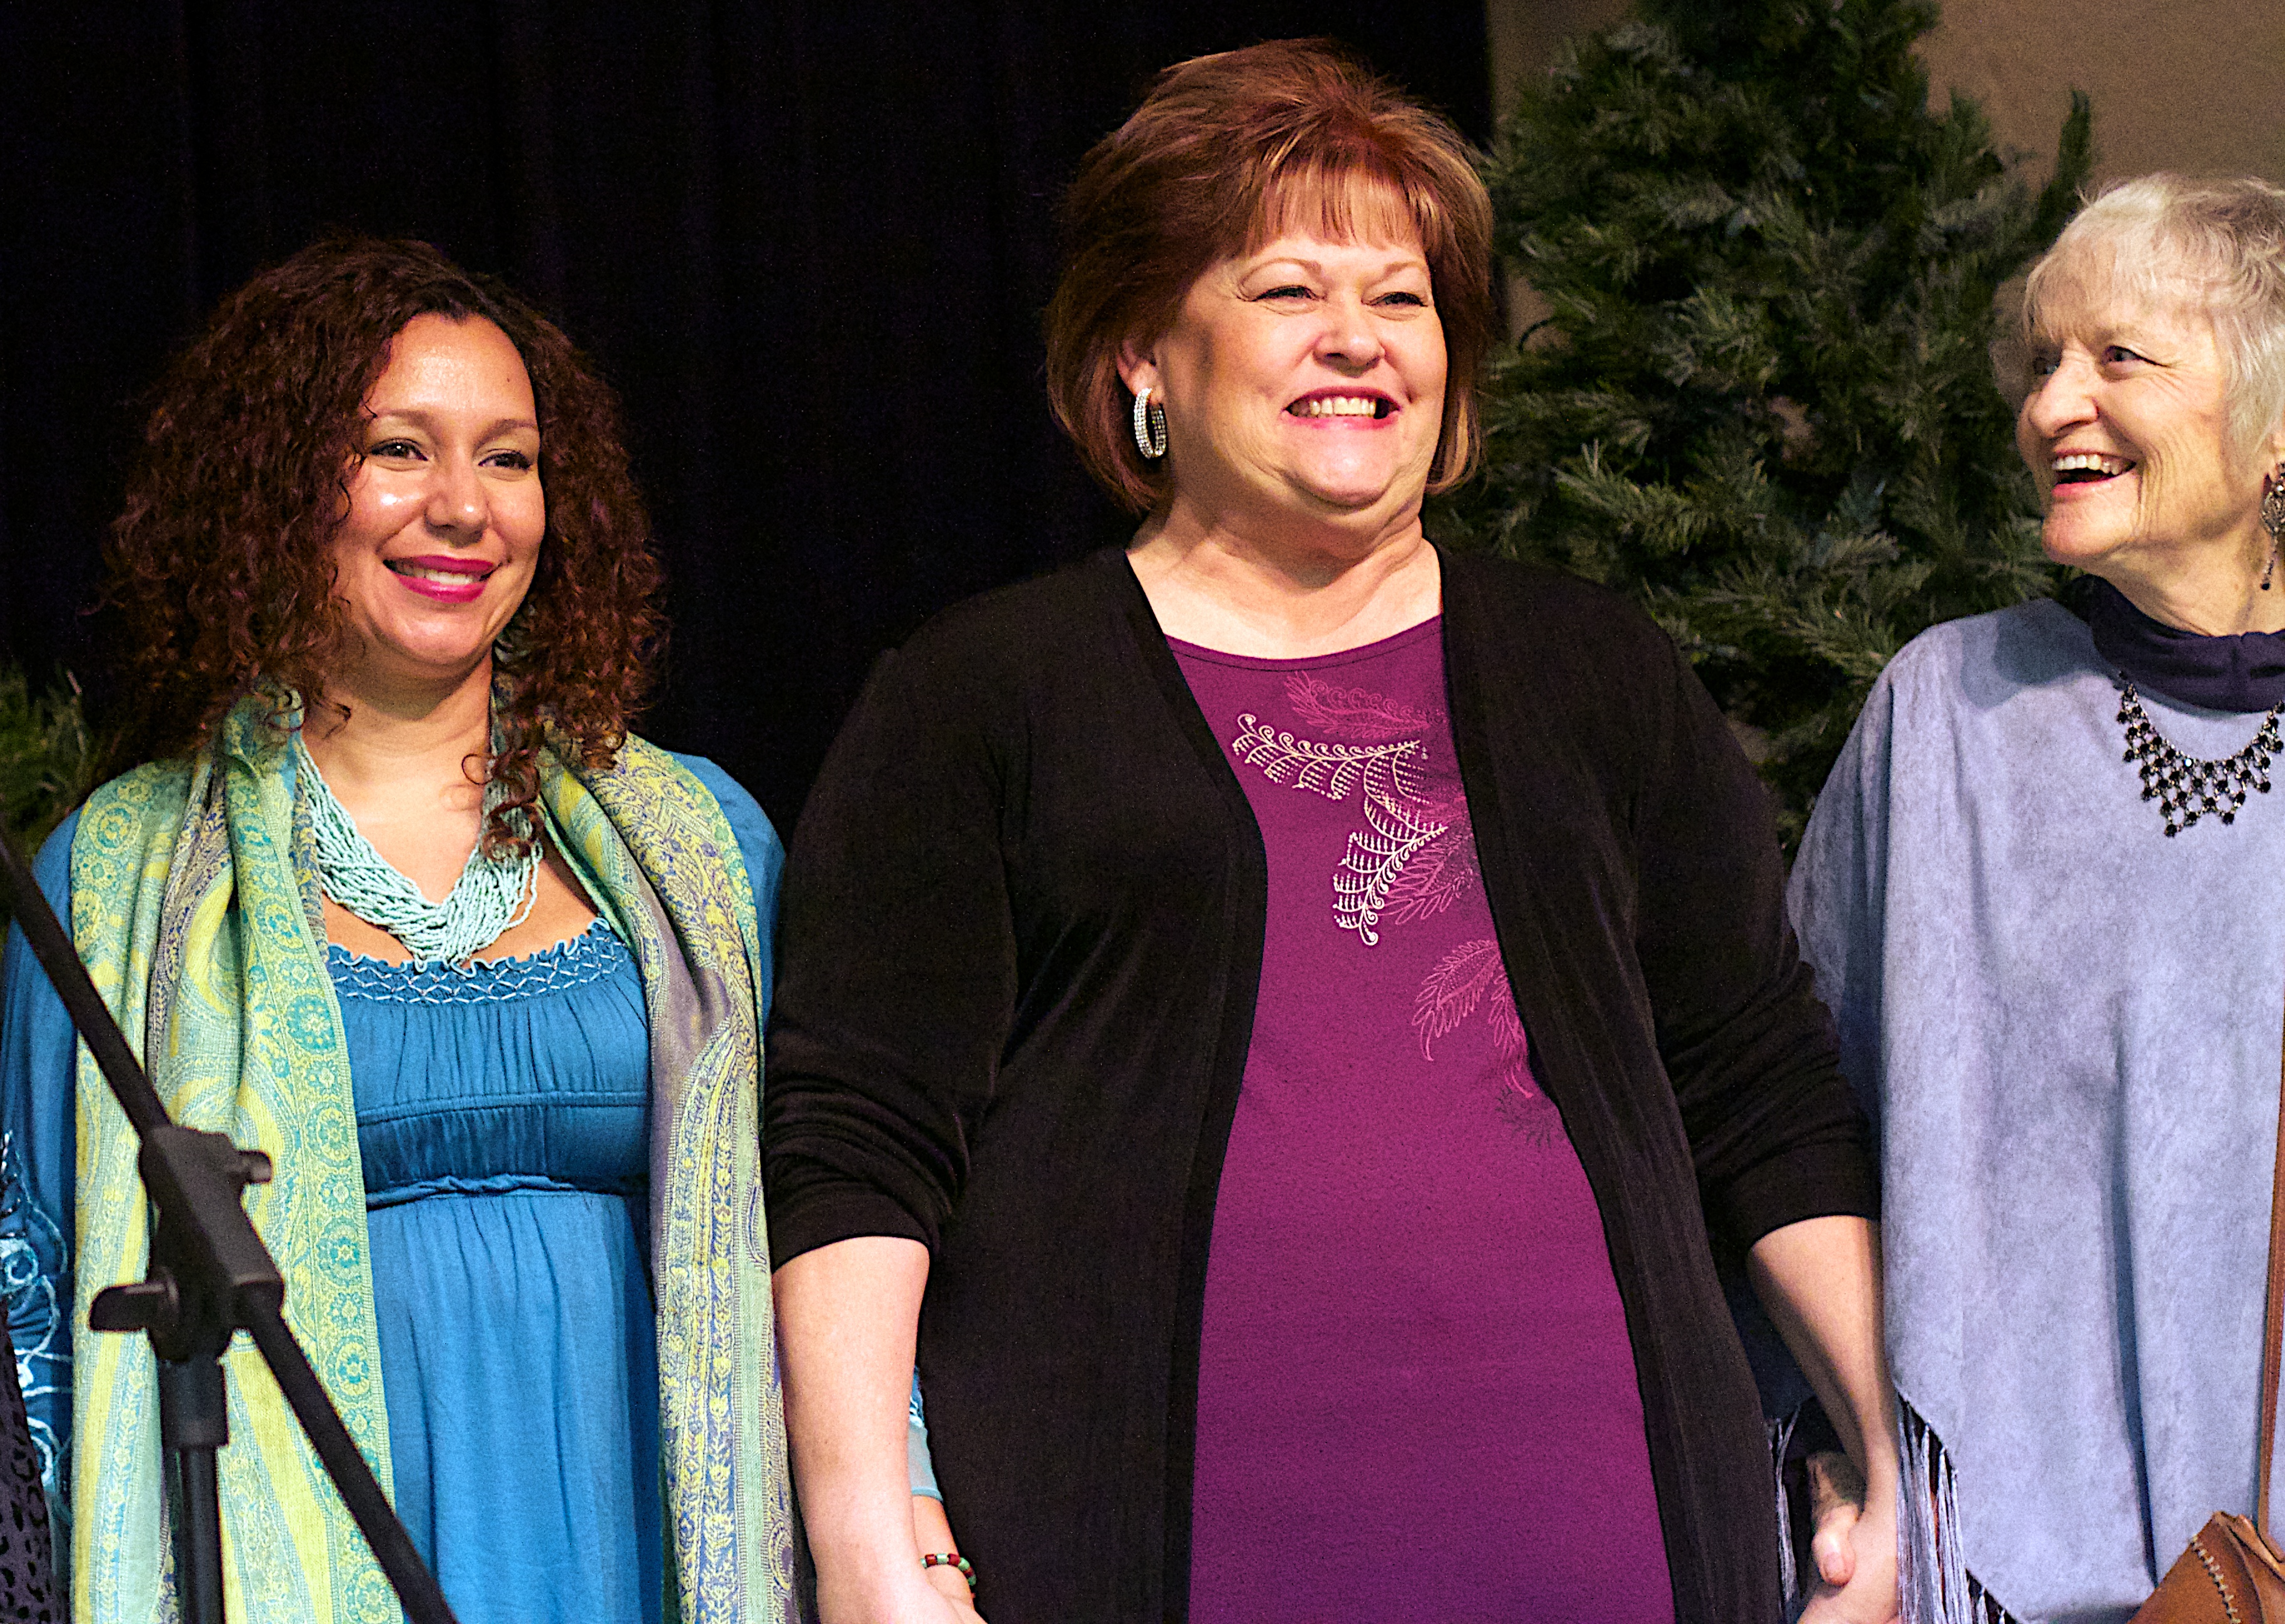
people, youth, fashion, musician, singing, tellabration, social group, musical theatre